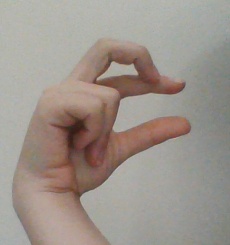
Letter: thal